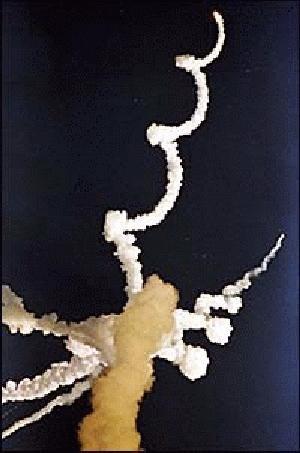
La fusée Conestoga est le nom donné à deux lanceurs américains privés, développés par le groupe EER Systems dans les années 1980 et 1990. Ce projet s'est soldé par un échec avec l'explosion du lanceur Conestoga 1620 lors de son vol inaugural.